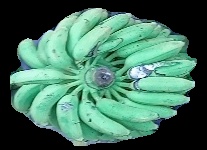
Variety: elakki-bale
Grade: grade1